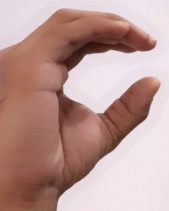
ASL sign: C